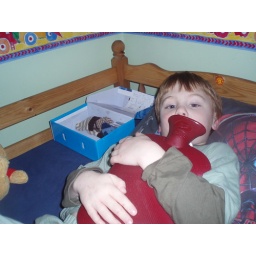
Toby made a house for fairies from a shoe box and left a note inviting them to come and stay in it.